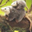
Label: possum